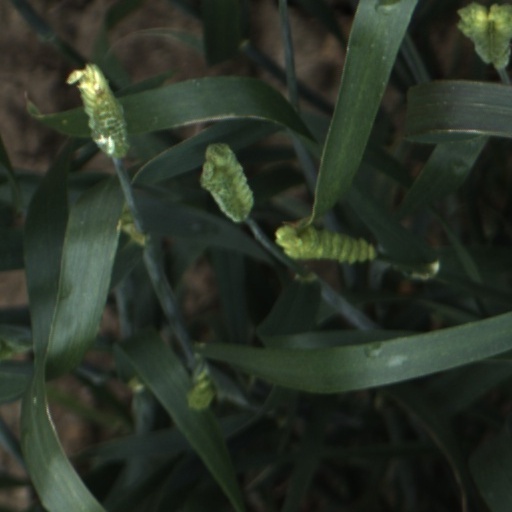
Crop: wheat